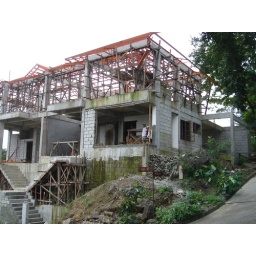
My house on the hill in Antipolo.